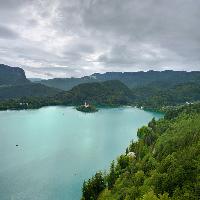
Weather: cloudy or overcast